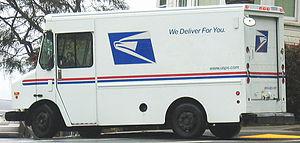
Le United States Postal Service est le service postal gouvernemental des États-Unis, connu sous l'ancien nom « US Mail », tel qu'il est prévu par la constitution américaine. Il a été créé par un décret du Second Congrès continental le 26 juillet 1775 à Philadelphie sous le nom de « United States Post Office » sous Benjamin Franklin qui en fut le premier Postmaster General.